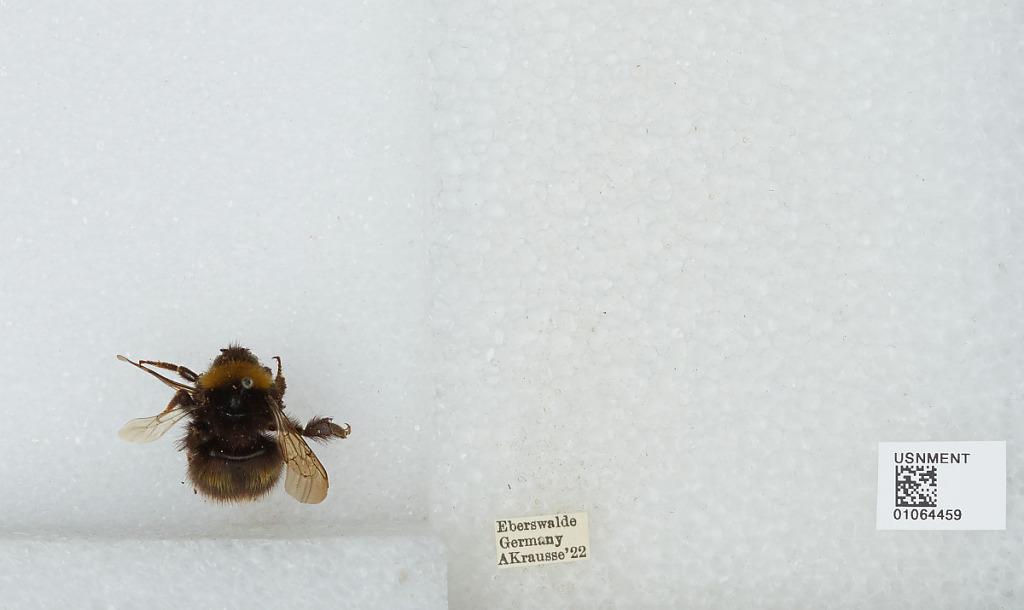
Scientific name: Bombus sp.
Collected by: A. Krausse
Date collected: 1922--
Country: Germany
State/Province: Brandenburg
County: Barnim
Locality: Eberswalde
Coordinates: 52.8356, 13.8182